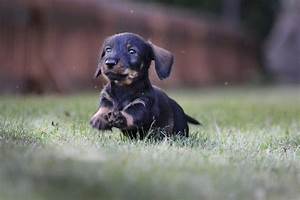
Label: dog